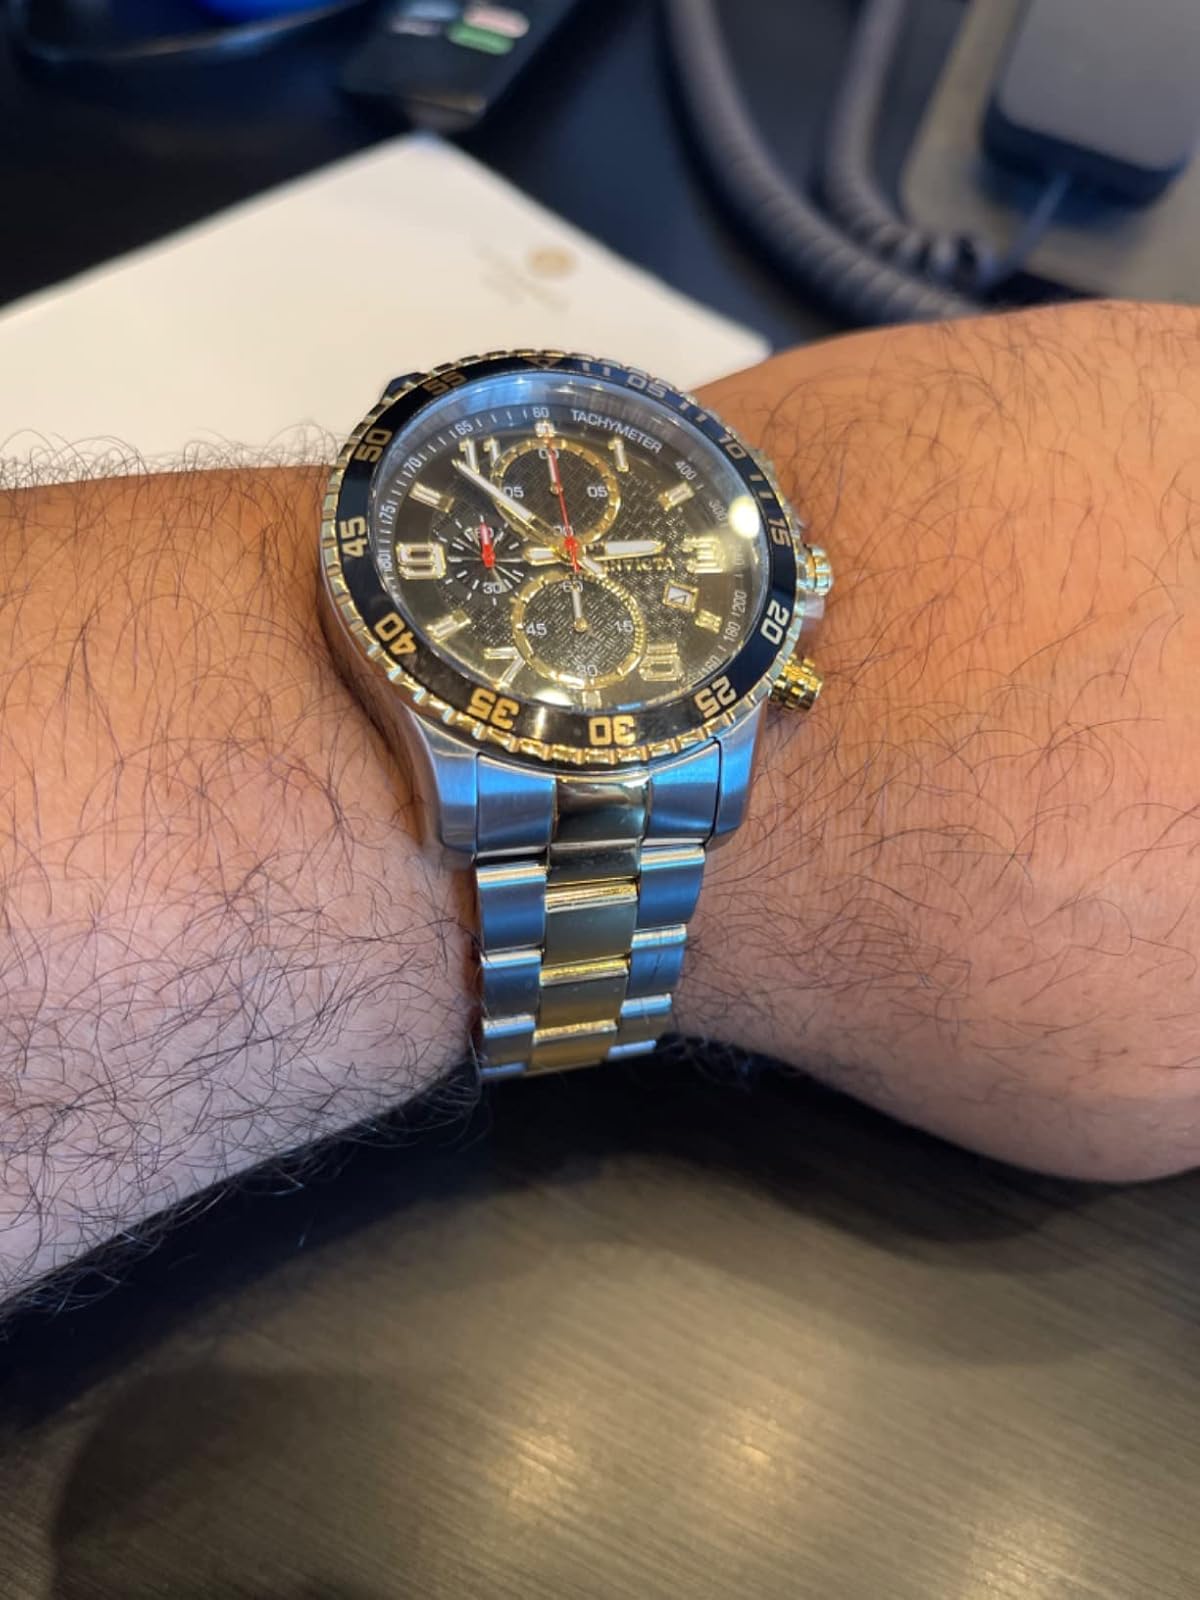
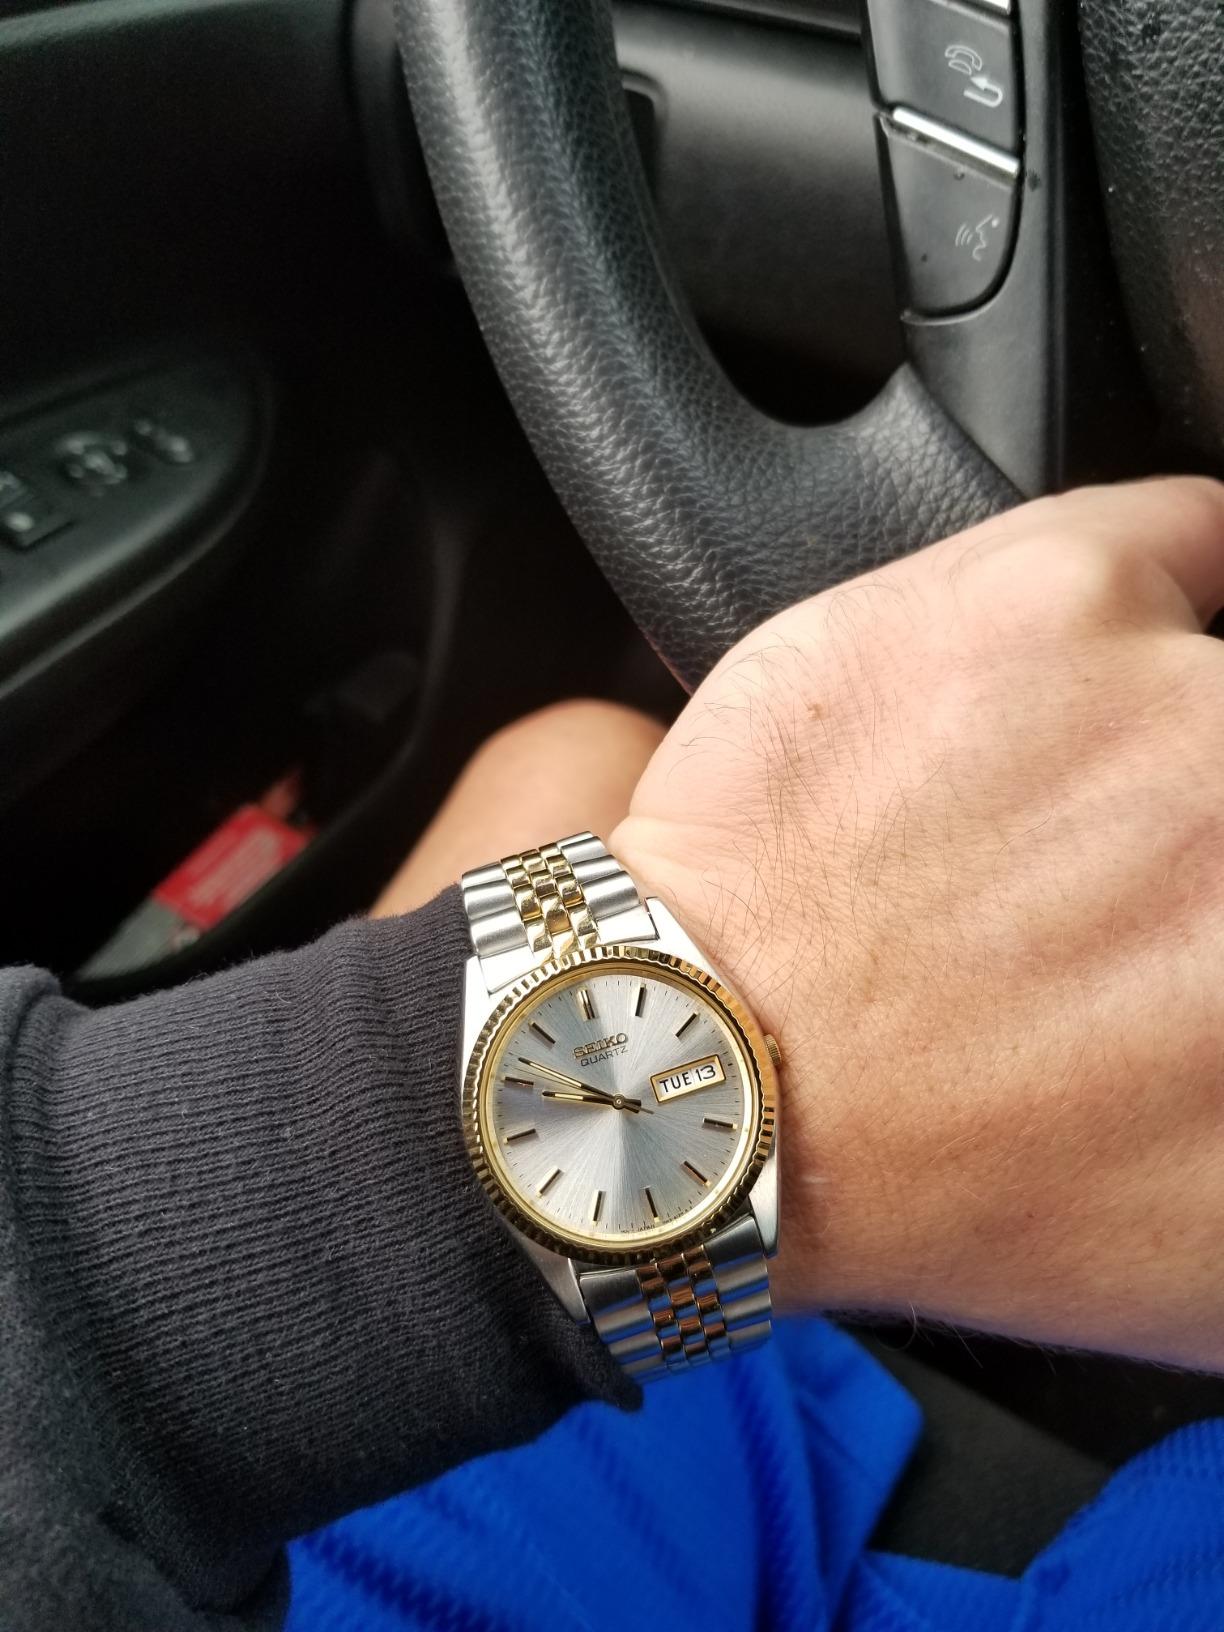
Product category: accessories_watch
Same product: no